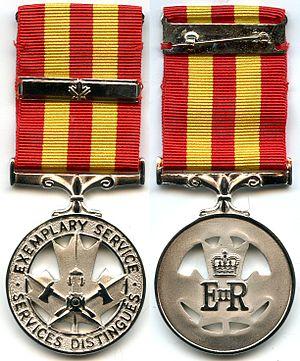
Médaille de pompiers pour services distingués (Canada)